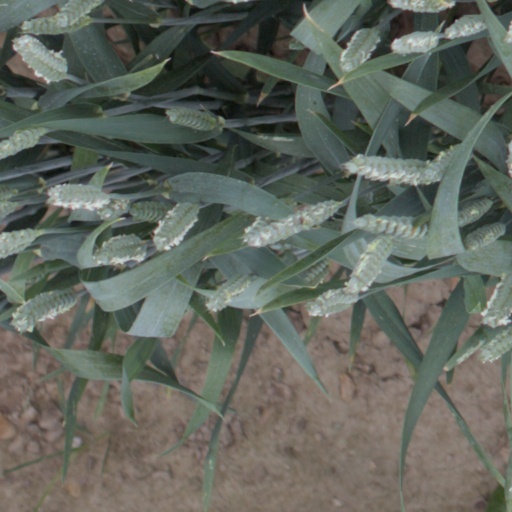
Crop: wheat